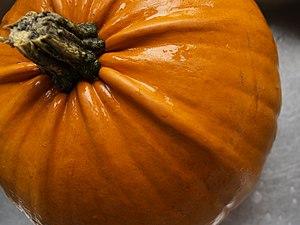
La cuisine québécoise présente les caractéristiques d'une cuisine nationale riche et diversifiée, forte de nombreuses spécialités régionales et d'un terroir immense parsemé de lacs et de rivières et bordé par le fleuve Saint-Laurent qui débouche sur un estuaire.